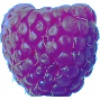
Label: Raspberry 1